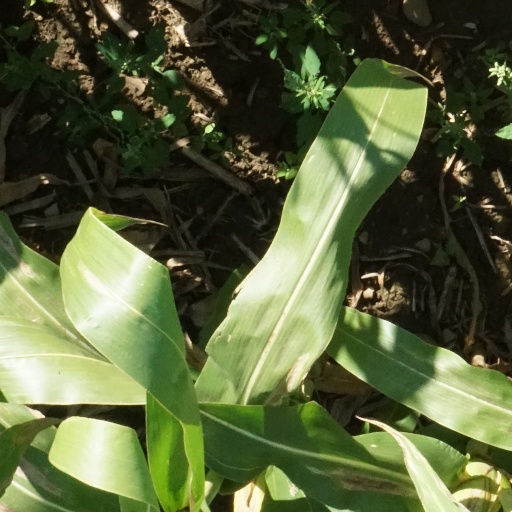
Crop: maize; corn